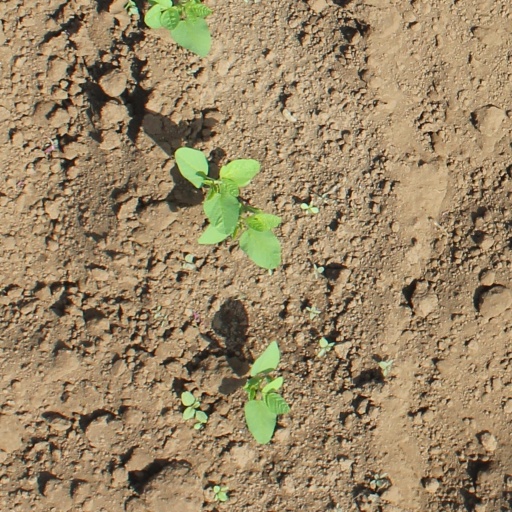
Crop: soybean